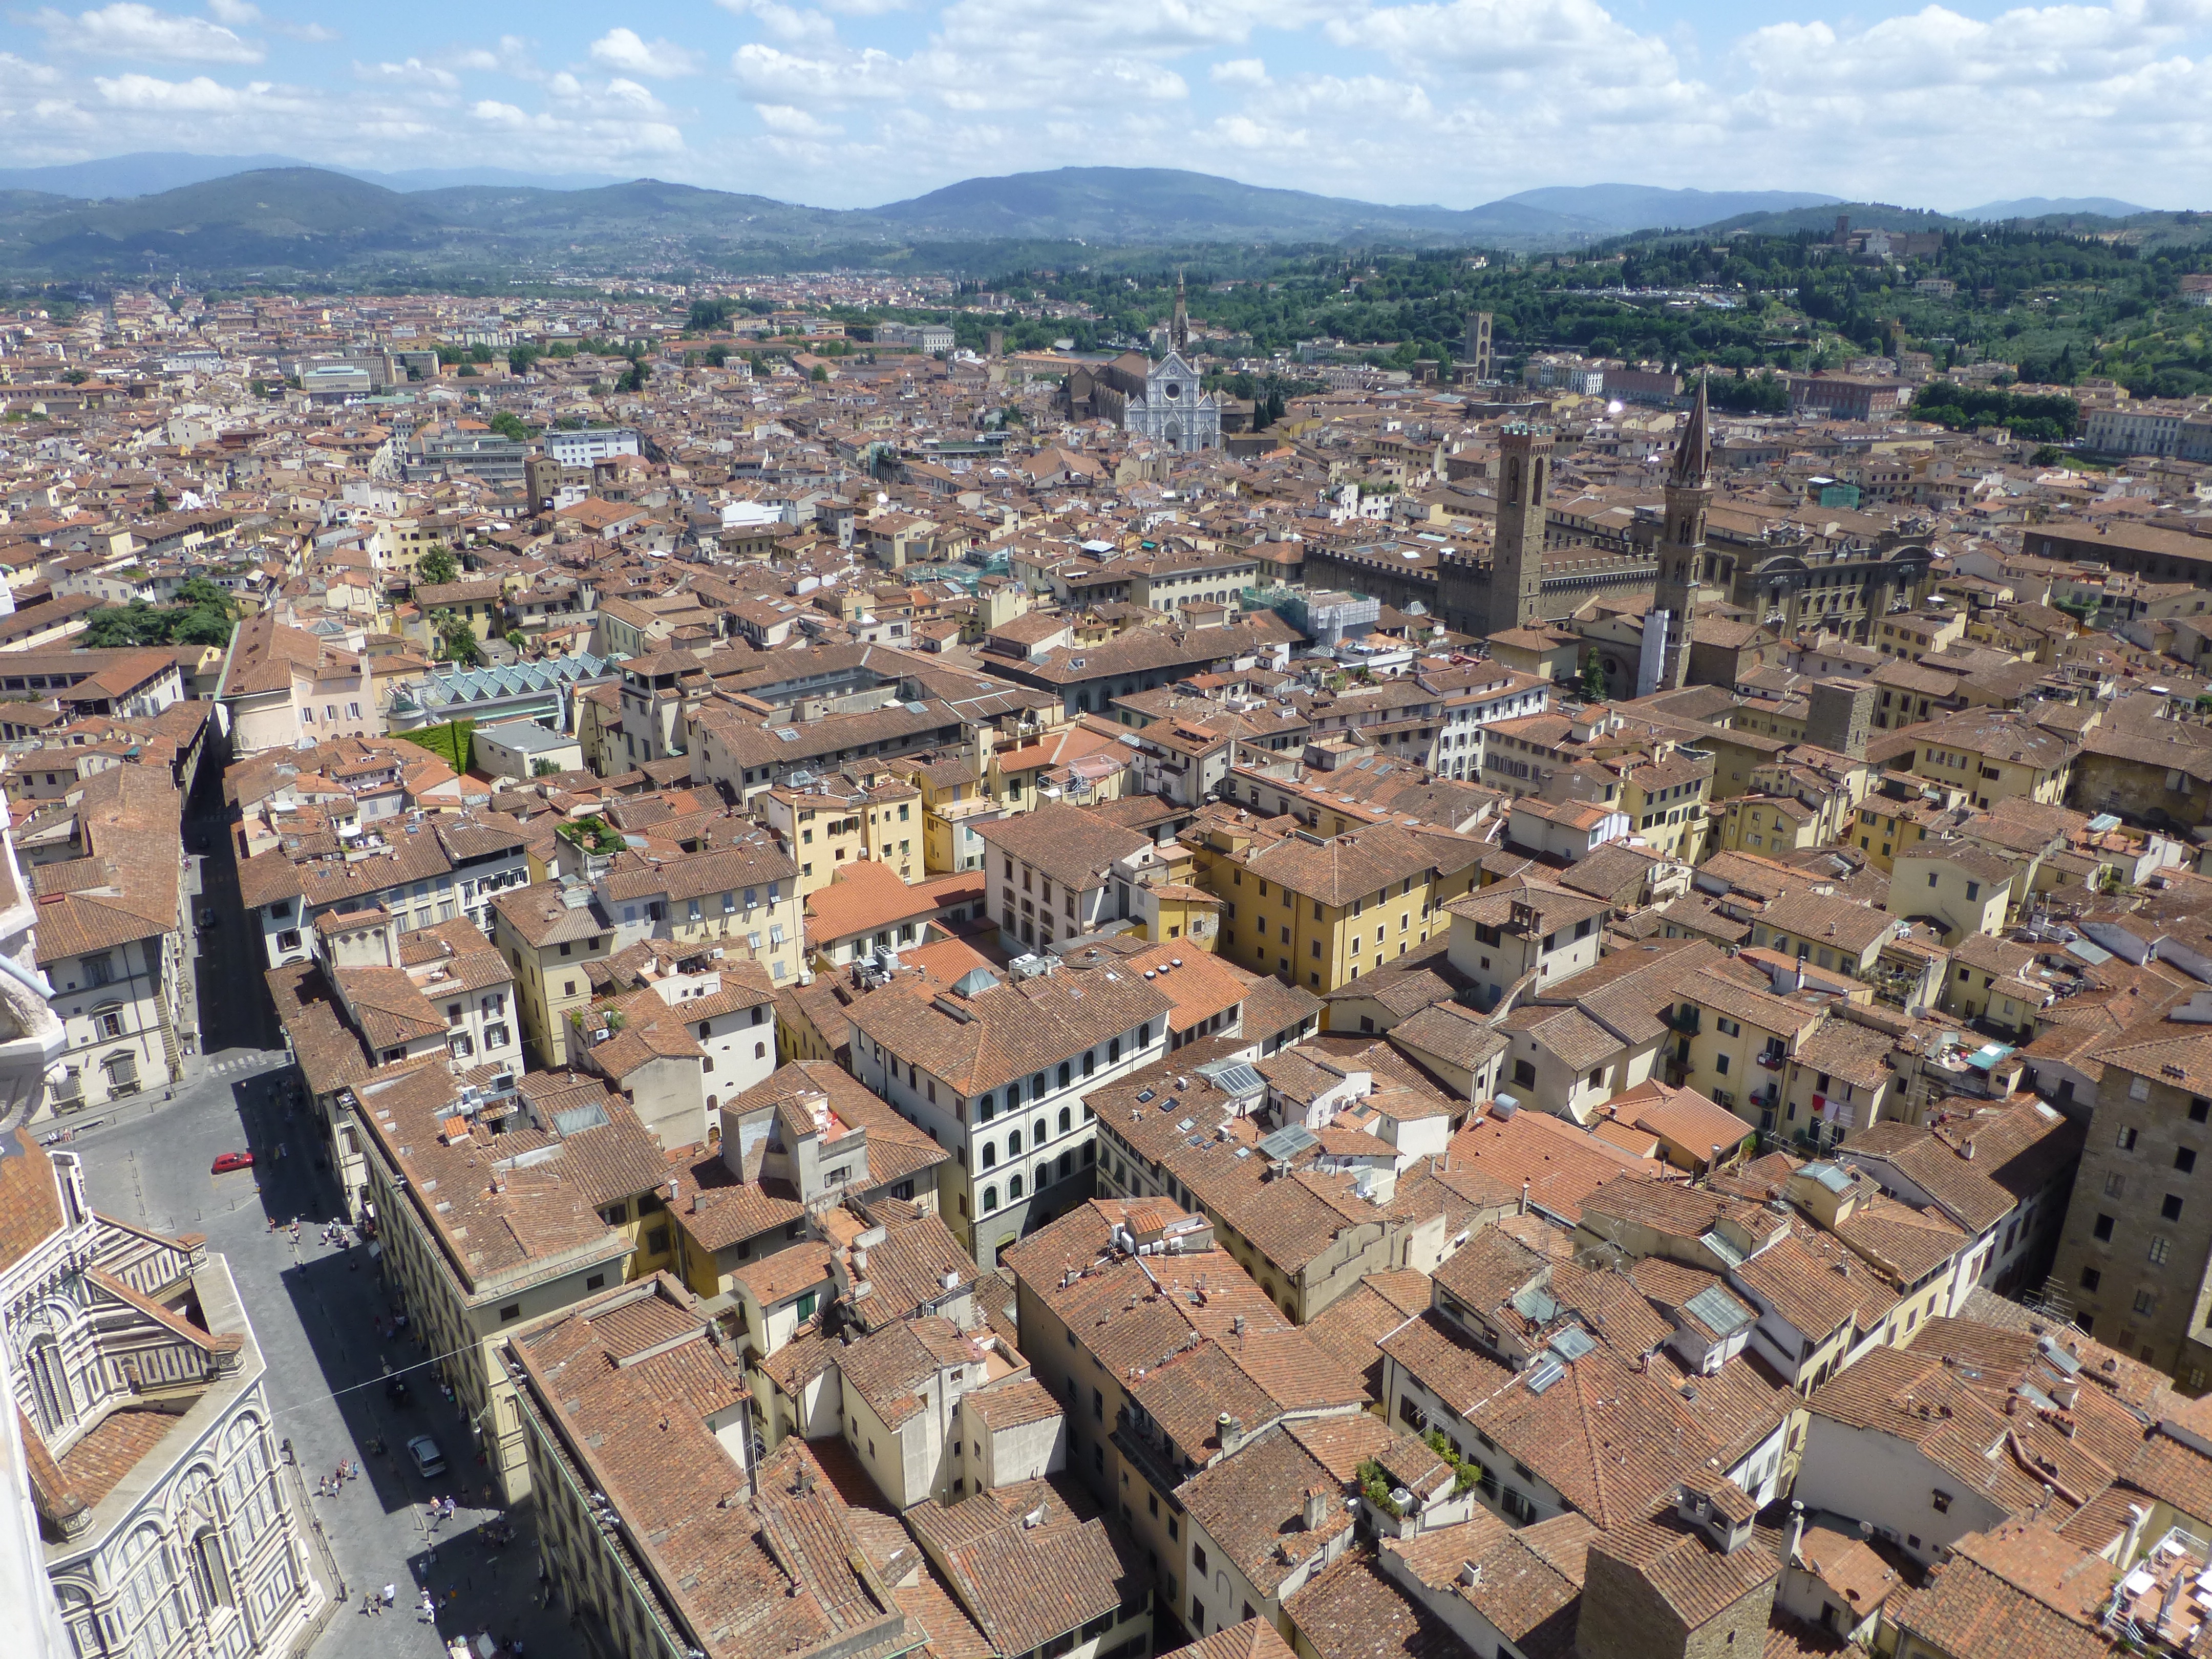
landscape, skyline, photography, town, view, city, cityscape, panorama, downtown, suburb, square, renaissance, florence, firenze, neighbourhood, bird's eye view, aerial photography, ancient history, residential area, human settlement